Mohammad Bagher Sa'd as-Saltaneh

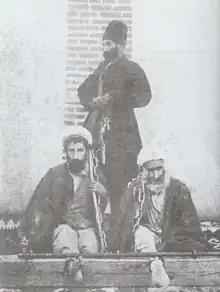
Haj Sayyah and Mirza Reza Kermani in prison in Qazvin, during Sa'd as-Saltaneh's time as the city's governor.

Eight political dissidents were sent to be imprisoned in Qazvin during Sa'd as-Saltaneh's time as the governor of Qazvin. These included prominent figures such as Hajj Sayyah and Mirza Reza Kermani, and lesser-known figures named Hajj Mirza Ahmad Kermani, Mirza Abdollah Hakim, , Mirza Farajollah Khan, Mirza Mohammad Ali Khan, and Mirza Nasrollah Khan. Two Bábi men named Molla Ali Akbar Shahmirzadi and Haji Abolhasan were also arrested by Kamran Mirza to make it seem that the prisoners are not political activists concerned with freedom but rather heretical Babis, arrested on religious grounds.